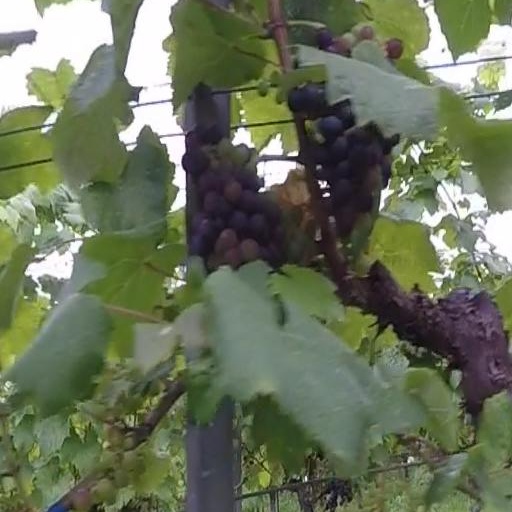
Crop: grape